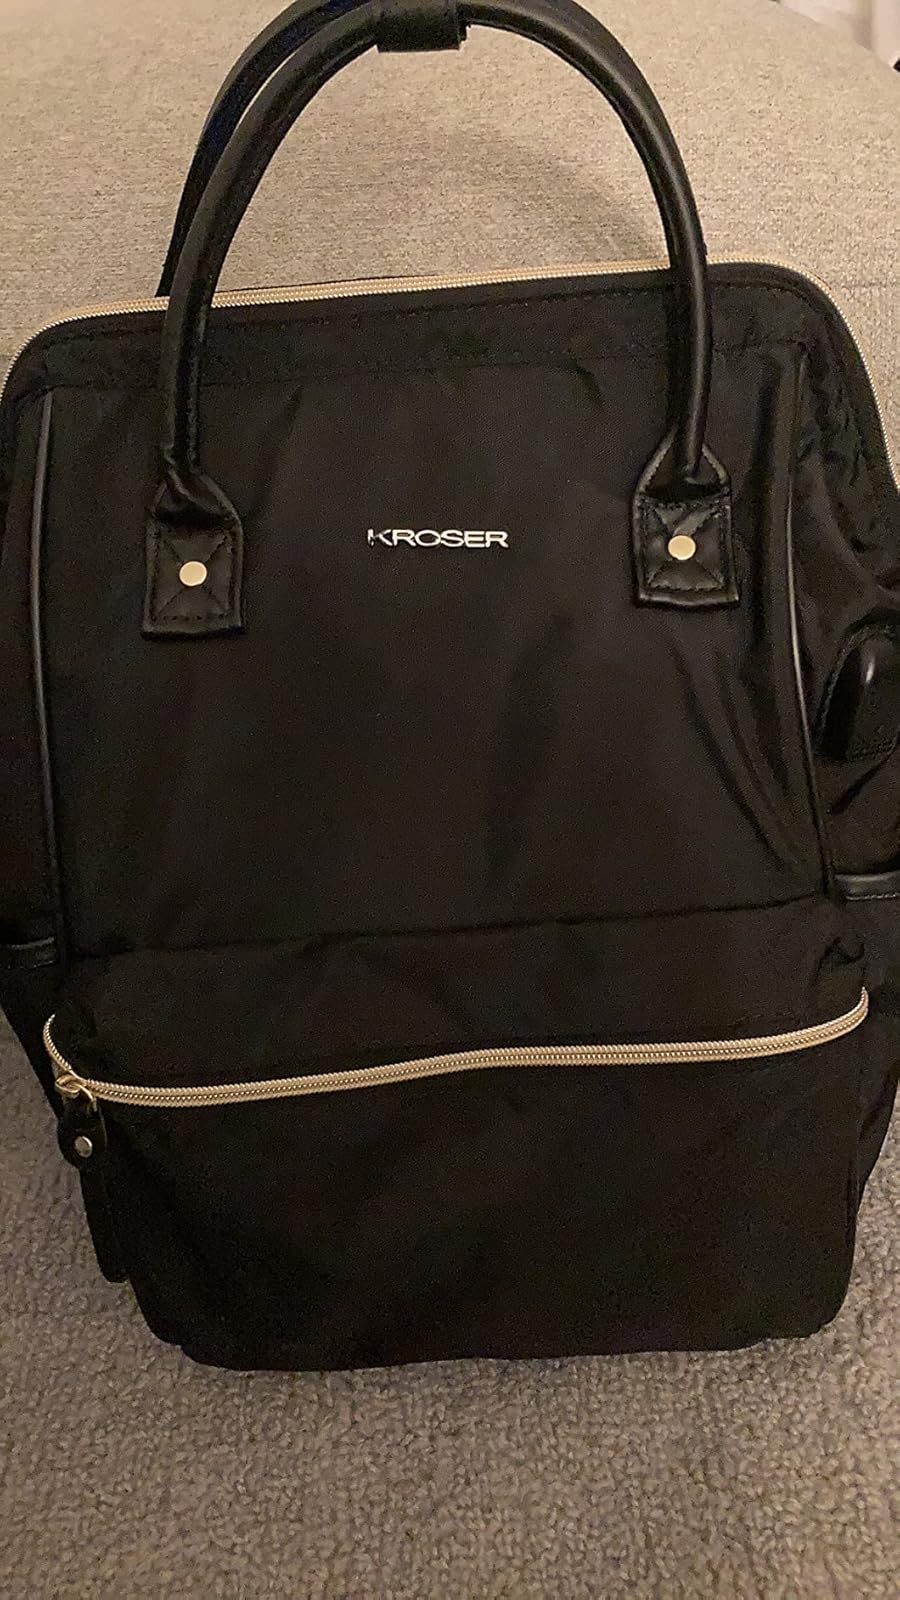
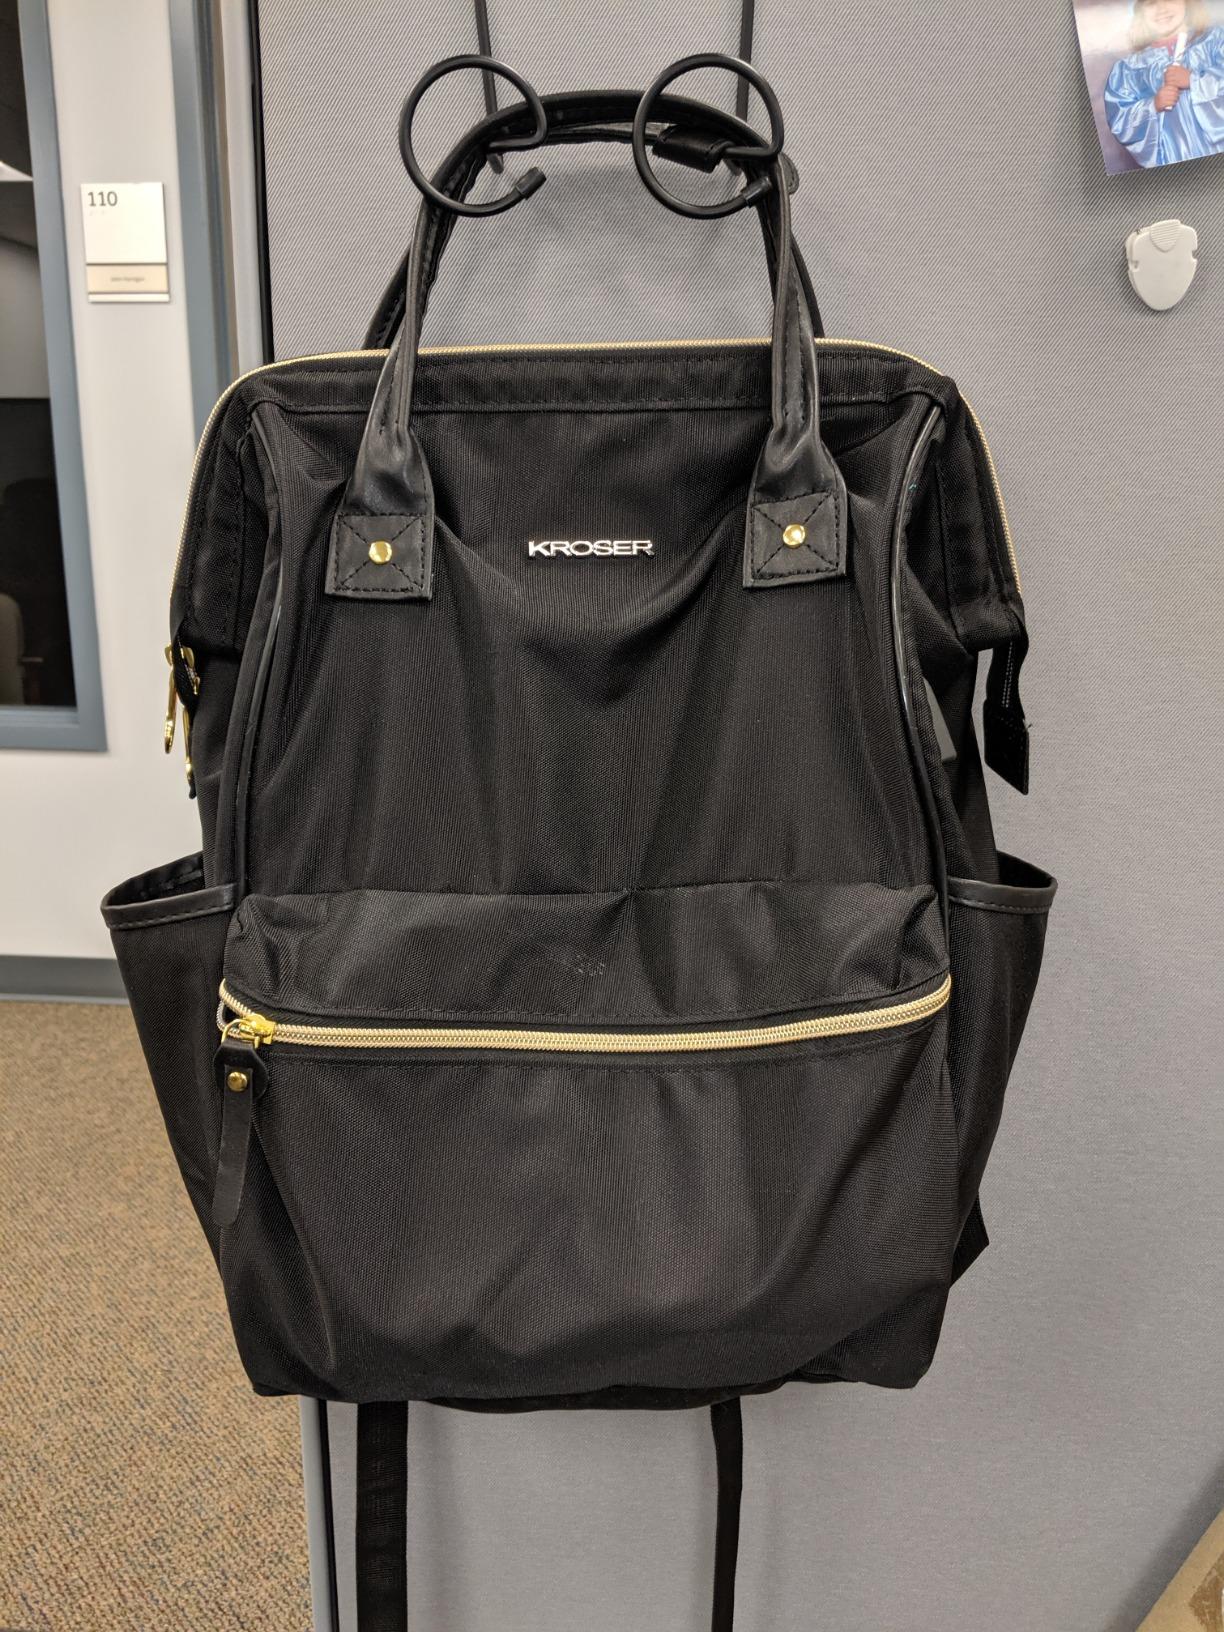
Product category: bag
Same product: yes